Charles Brickdale

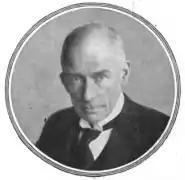
Charles Fortescue Brickdale

Sir Charles Fortescue Brickdale (1 March 1857 – 20 September 1944) was a British barrister and civil servant best known for his reform of HM Land Registry as Chief Registrar.